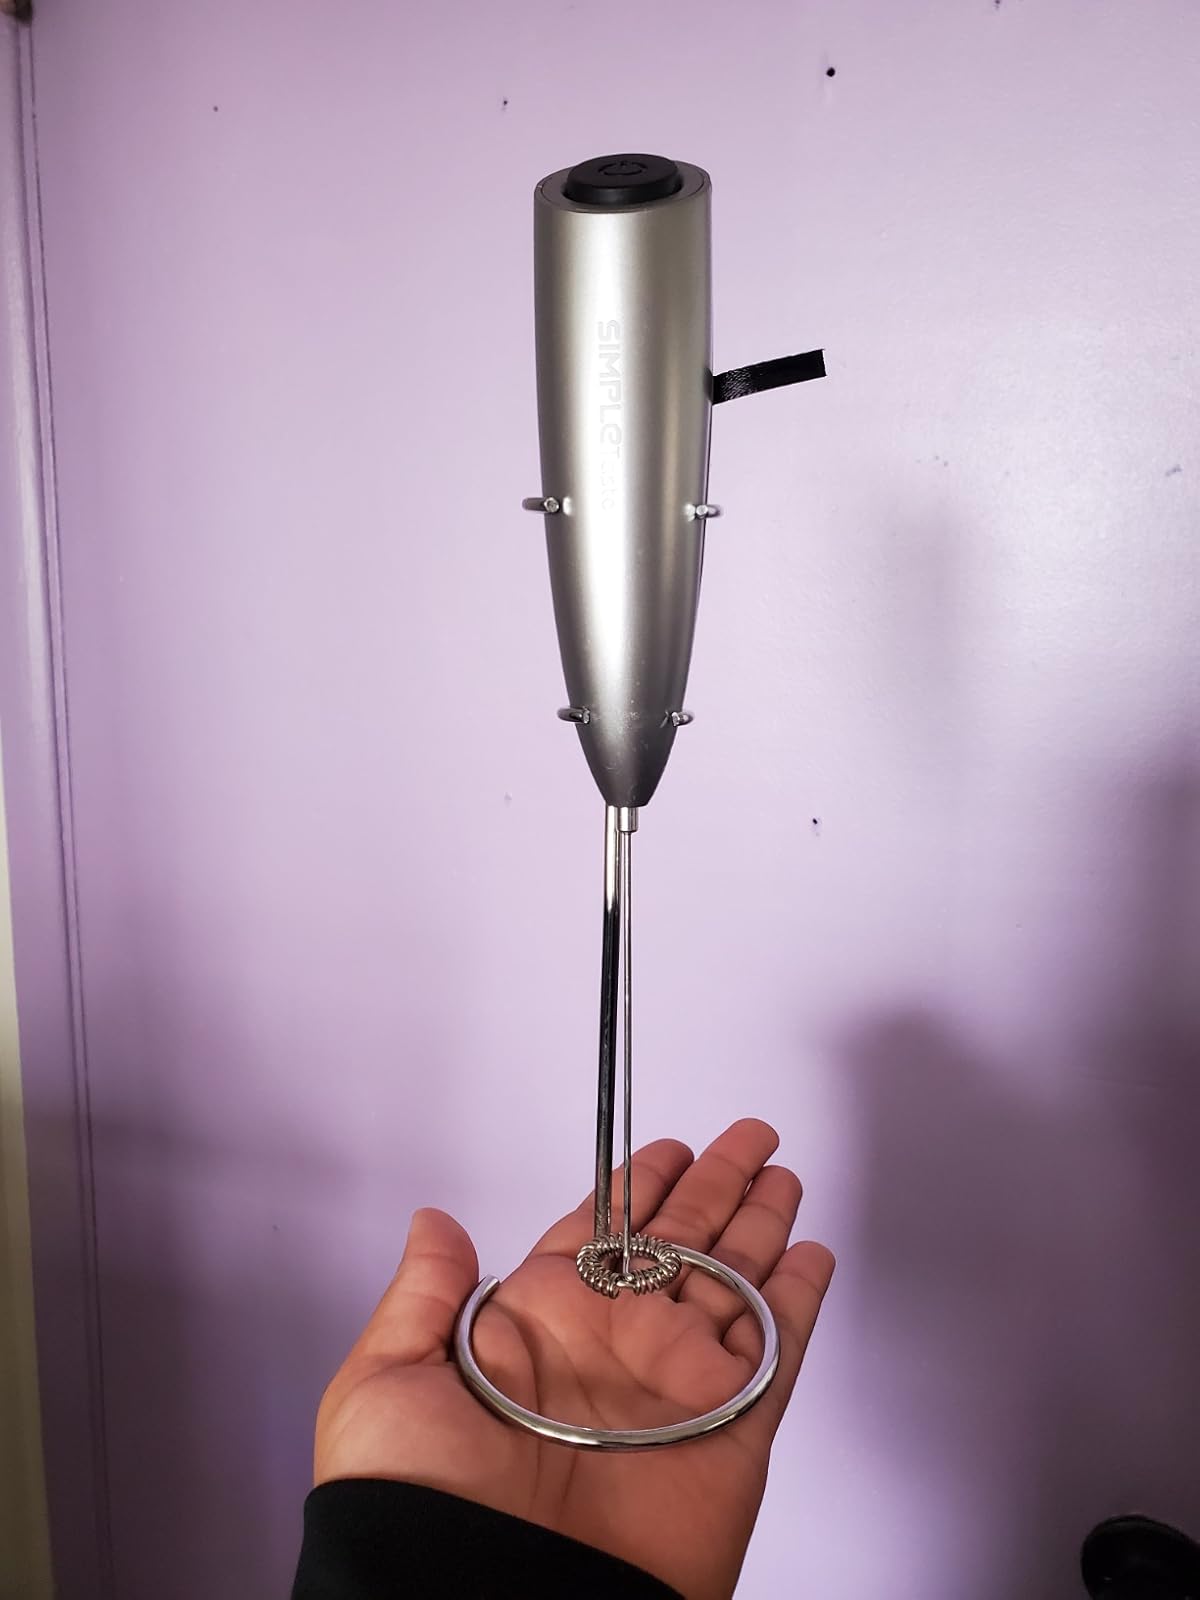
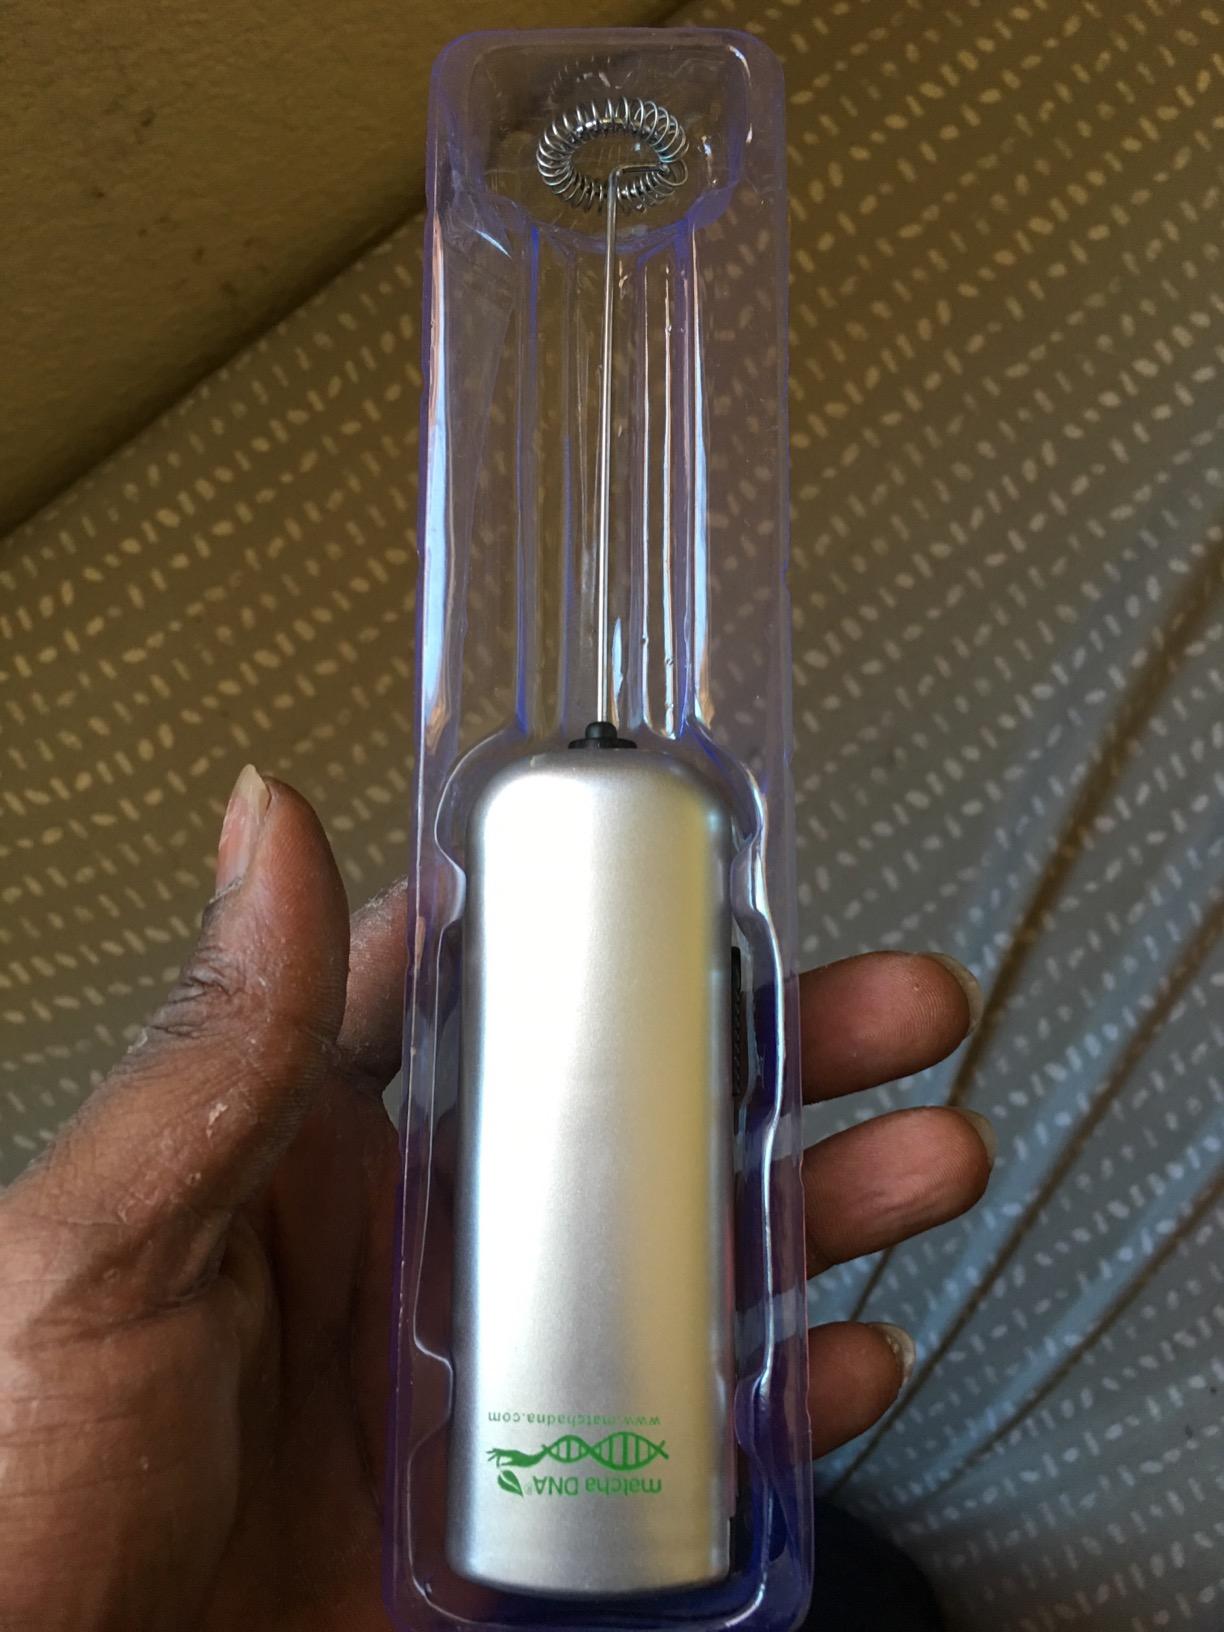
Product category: items_mixer
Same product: no